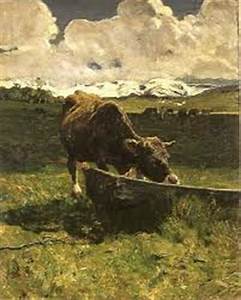
Label: mucca